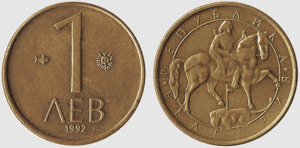
Les pièces de monnaie bulgares sont une des représentations physiques, avec les billets de banque, de la monnaie de la Bulgarie.